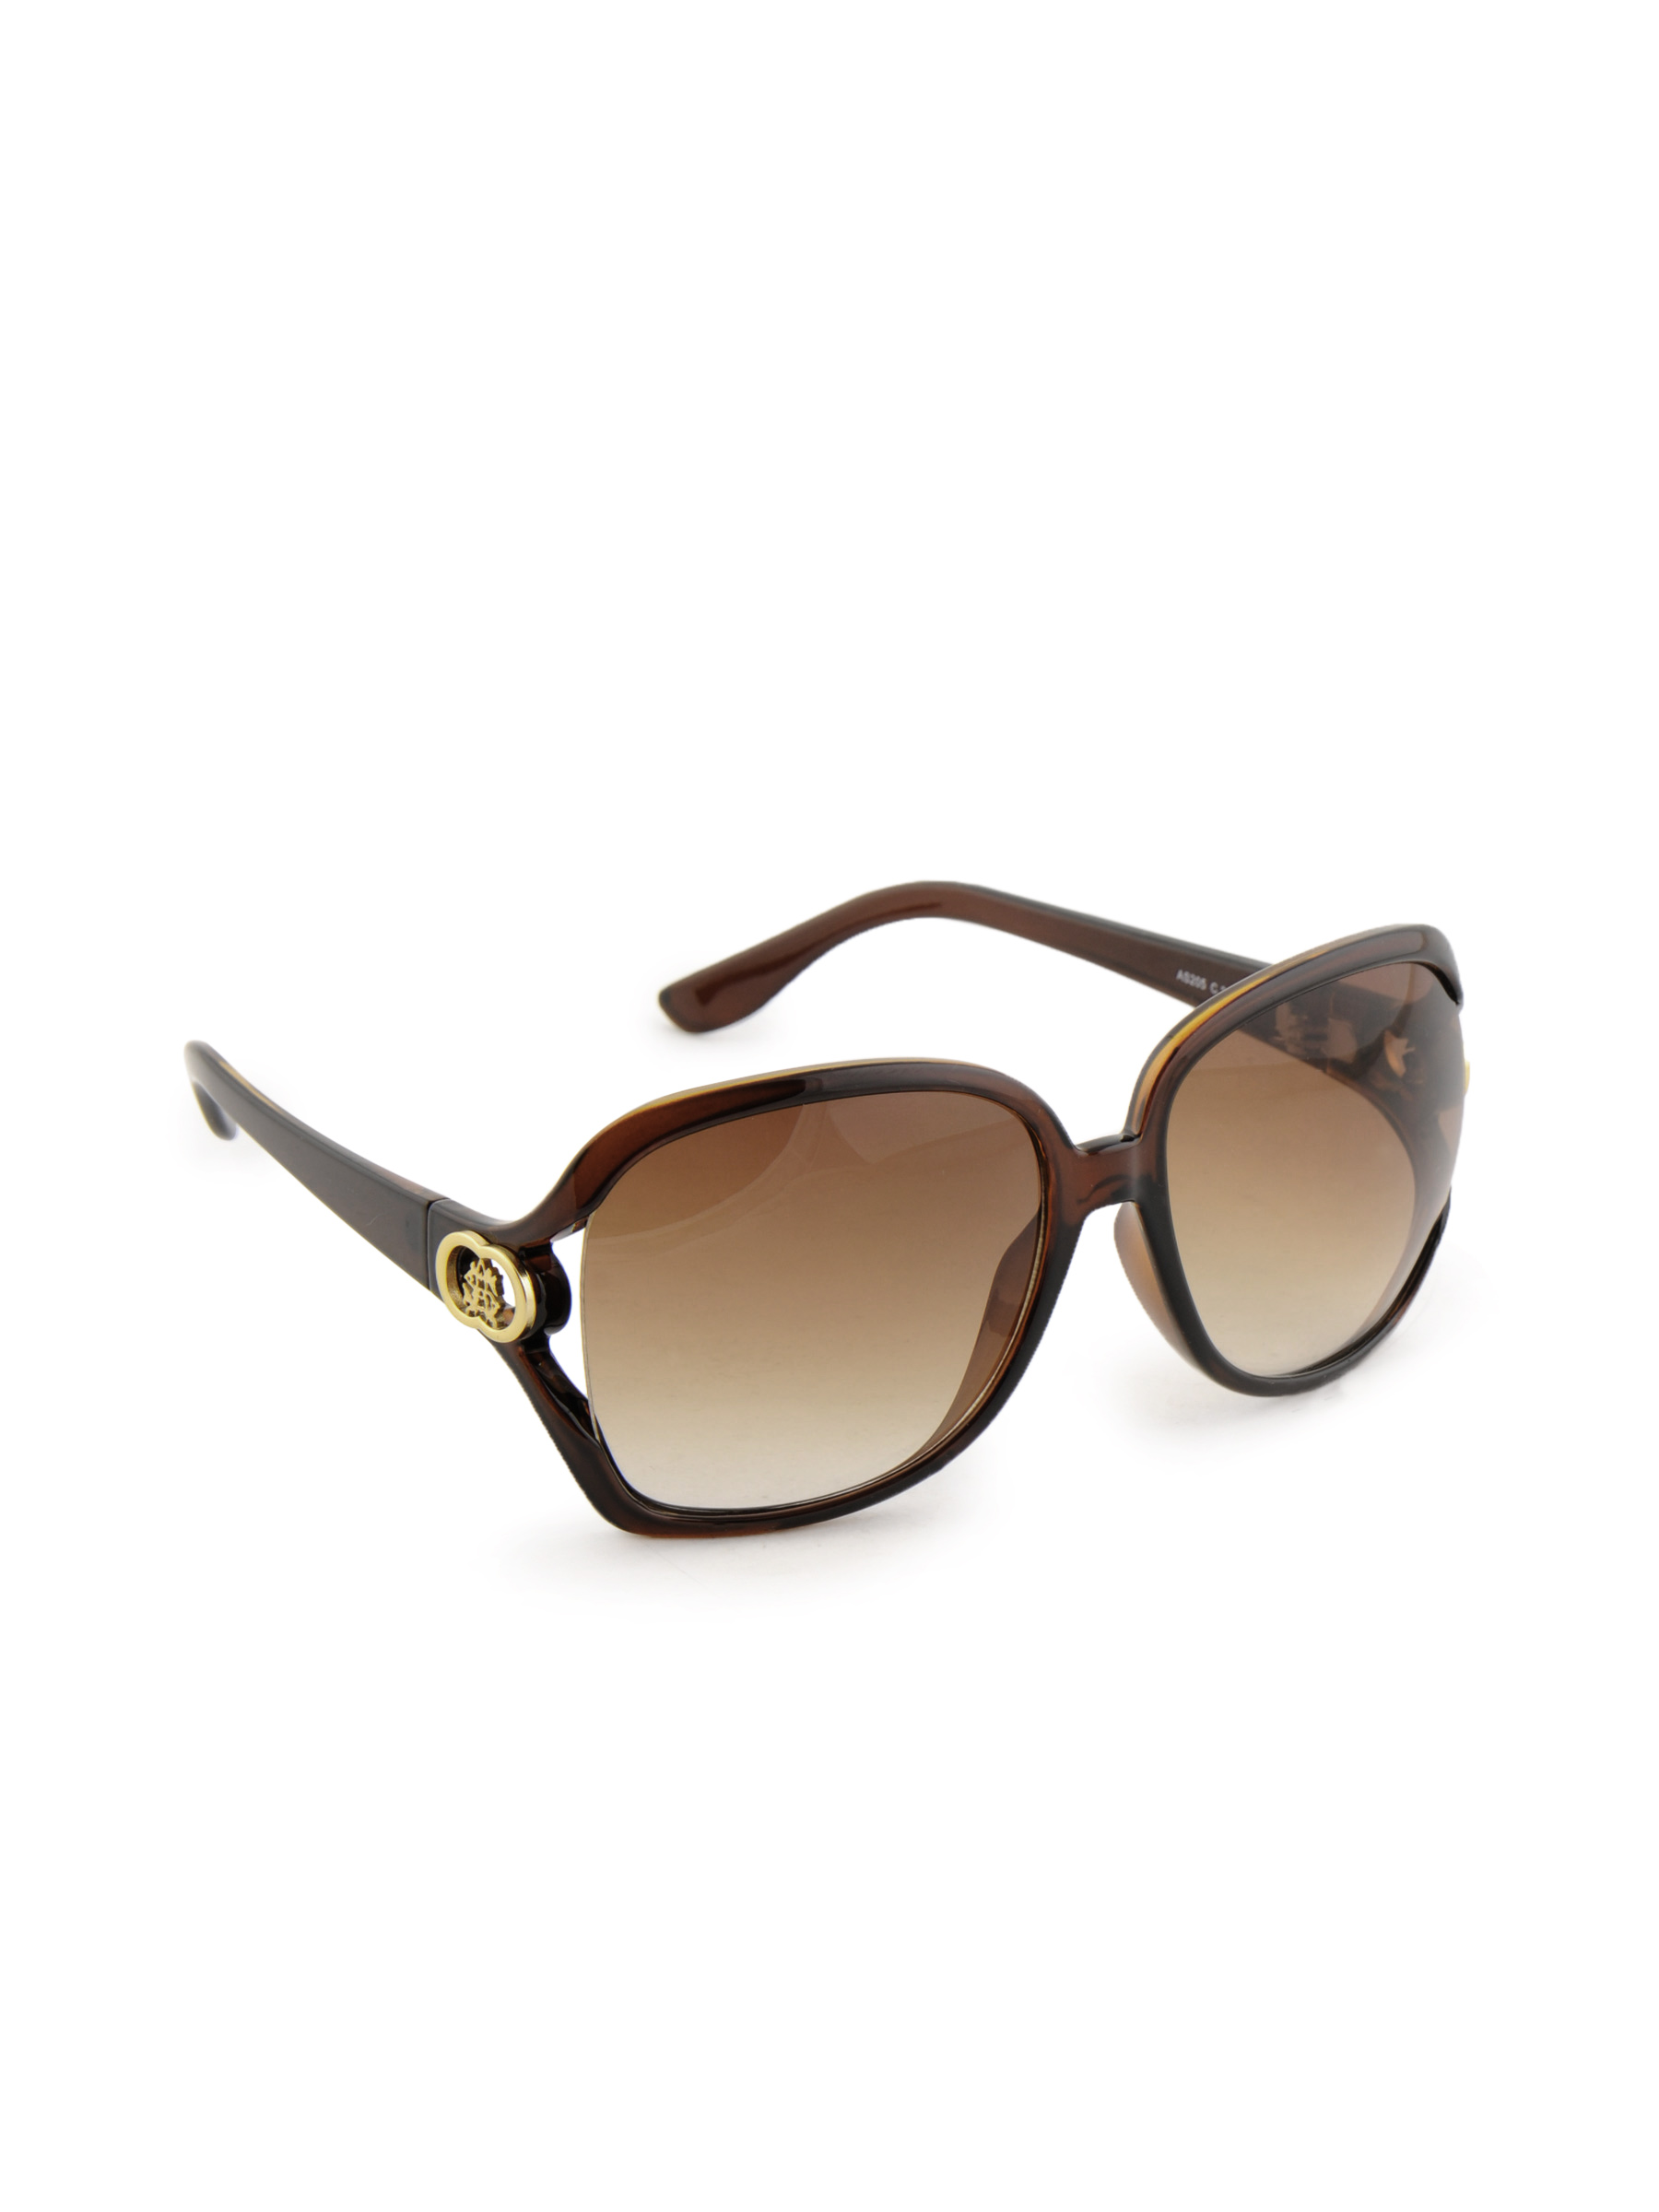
Allen Solly Women Sunglasses AS205-C2
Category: Accessories / Eyewear / Sunglasses
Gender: Women
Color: Brown
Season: Winter 2016
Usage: Casual